Always: Sunset on Third Street '64

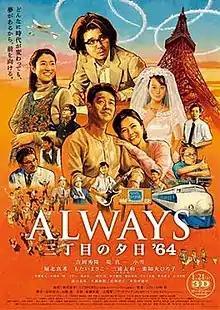
Poster

is a 2012 Japanese drama film written and directed by Takashi Yamazaki, based on the manga "Sunset on Third Street" by Ryōhei Saigan. It is a sequel to "" (2007). The film was released on 21 January 2012. "Always: Sunset on Third Street '64" is set in Tokyo at the time of the 1964 Tokyo Olympics.